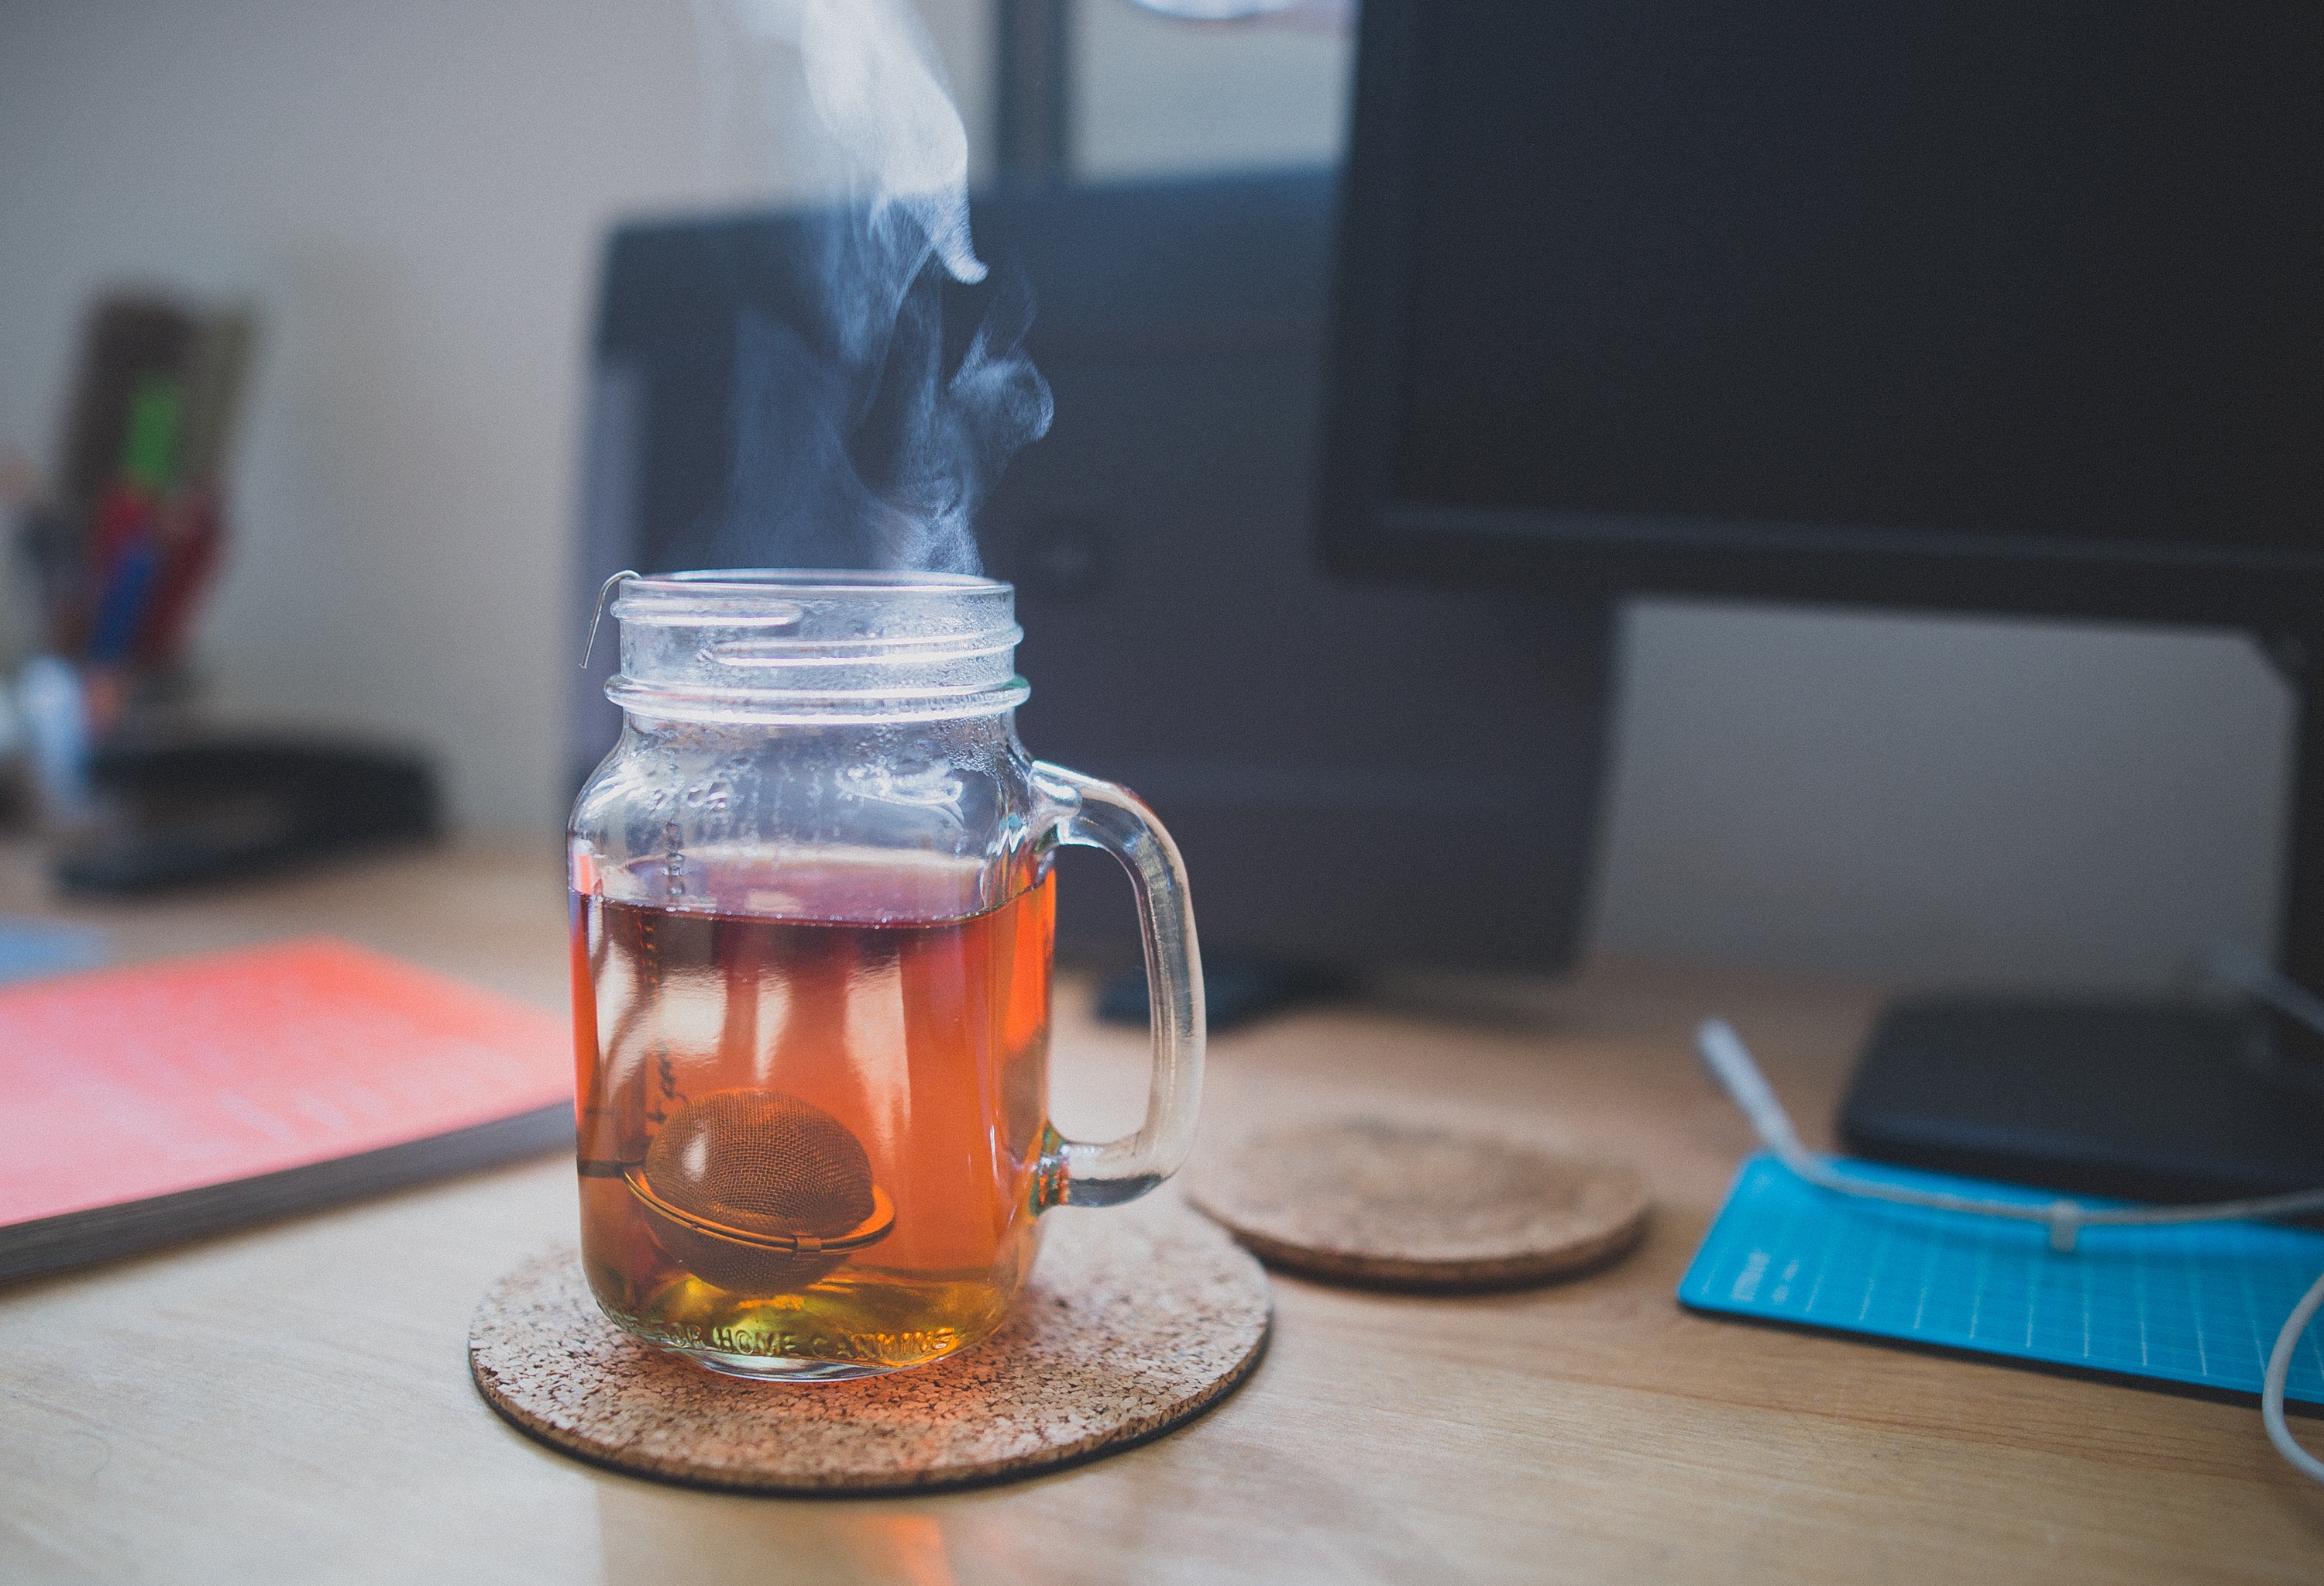
glass, color, drink, blue, lighting